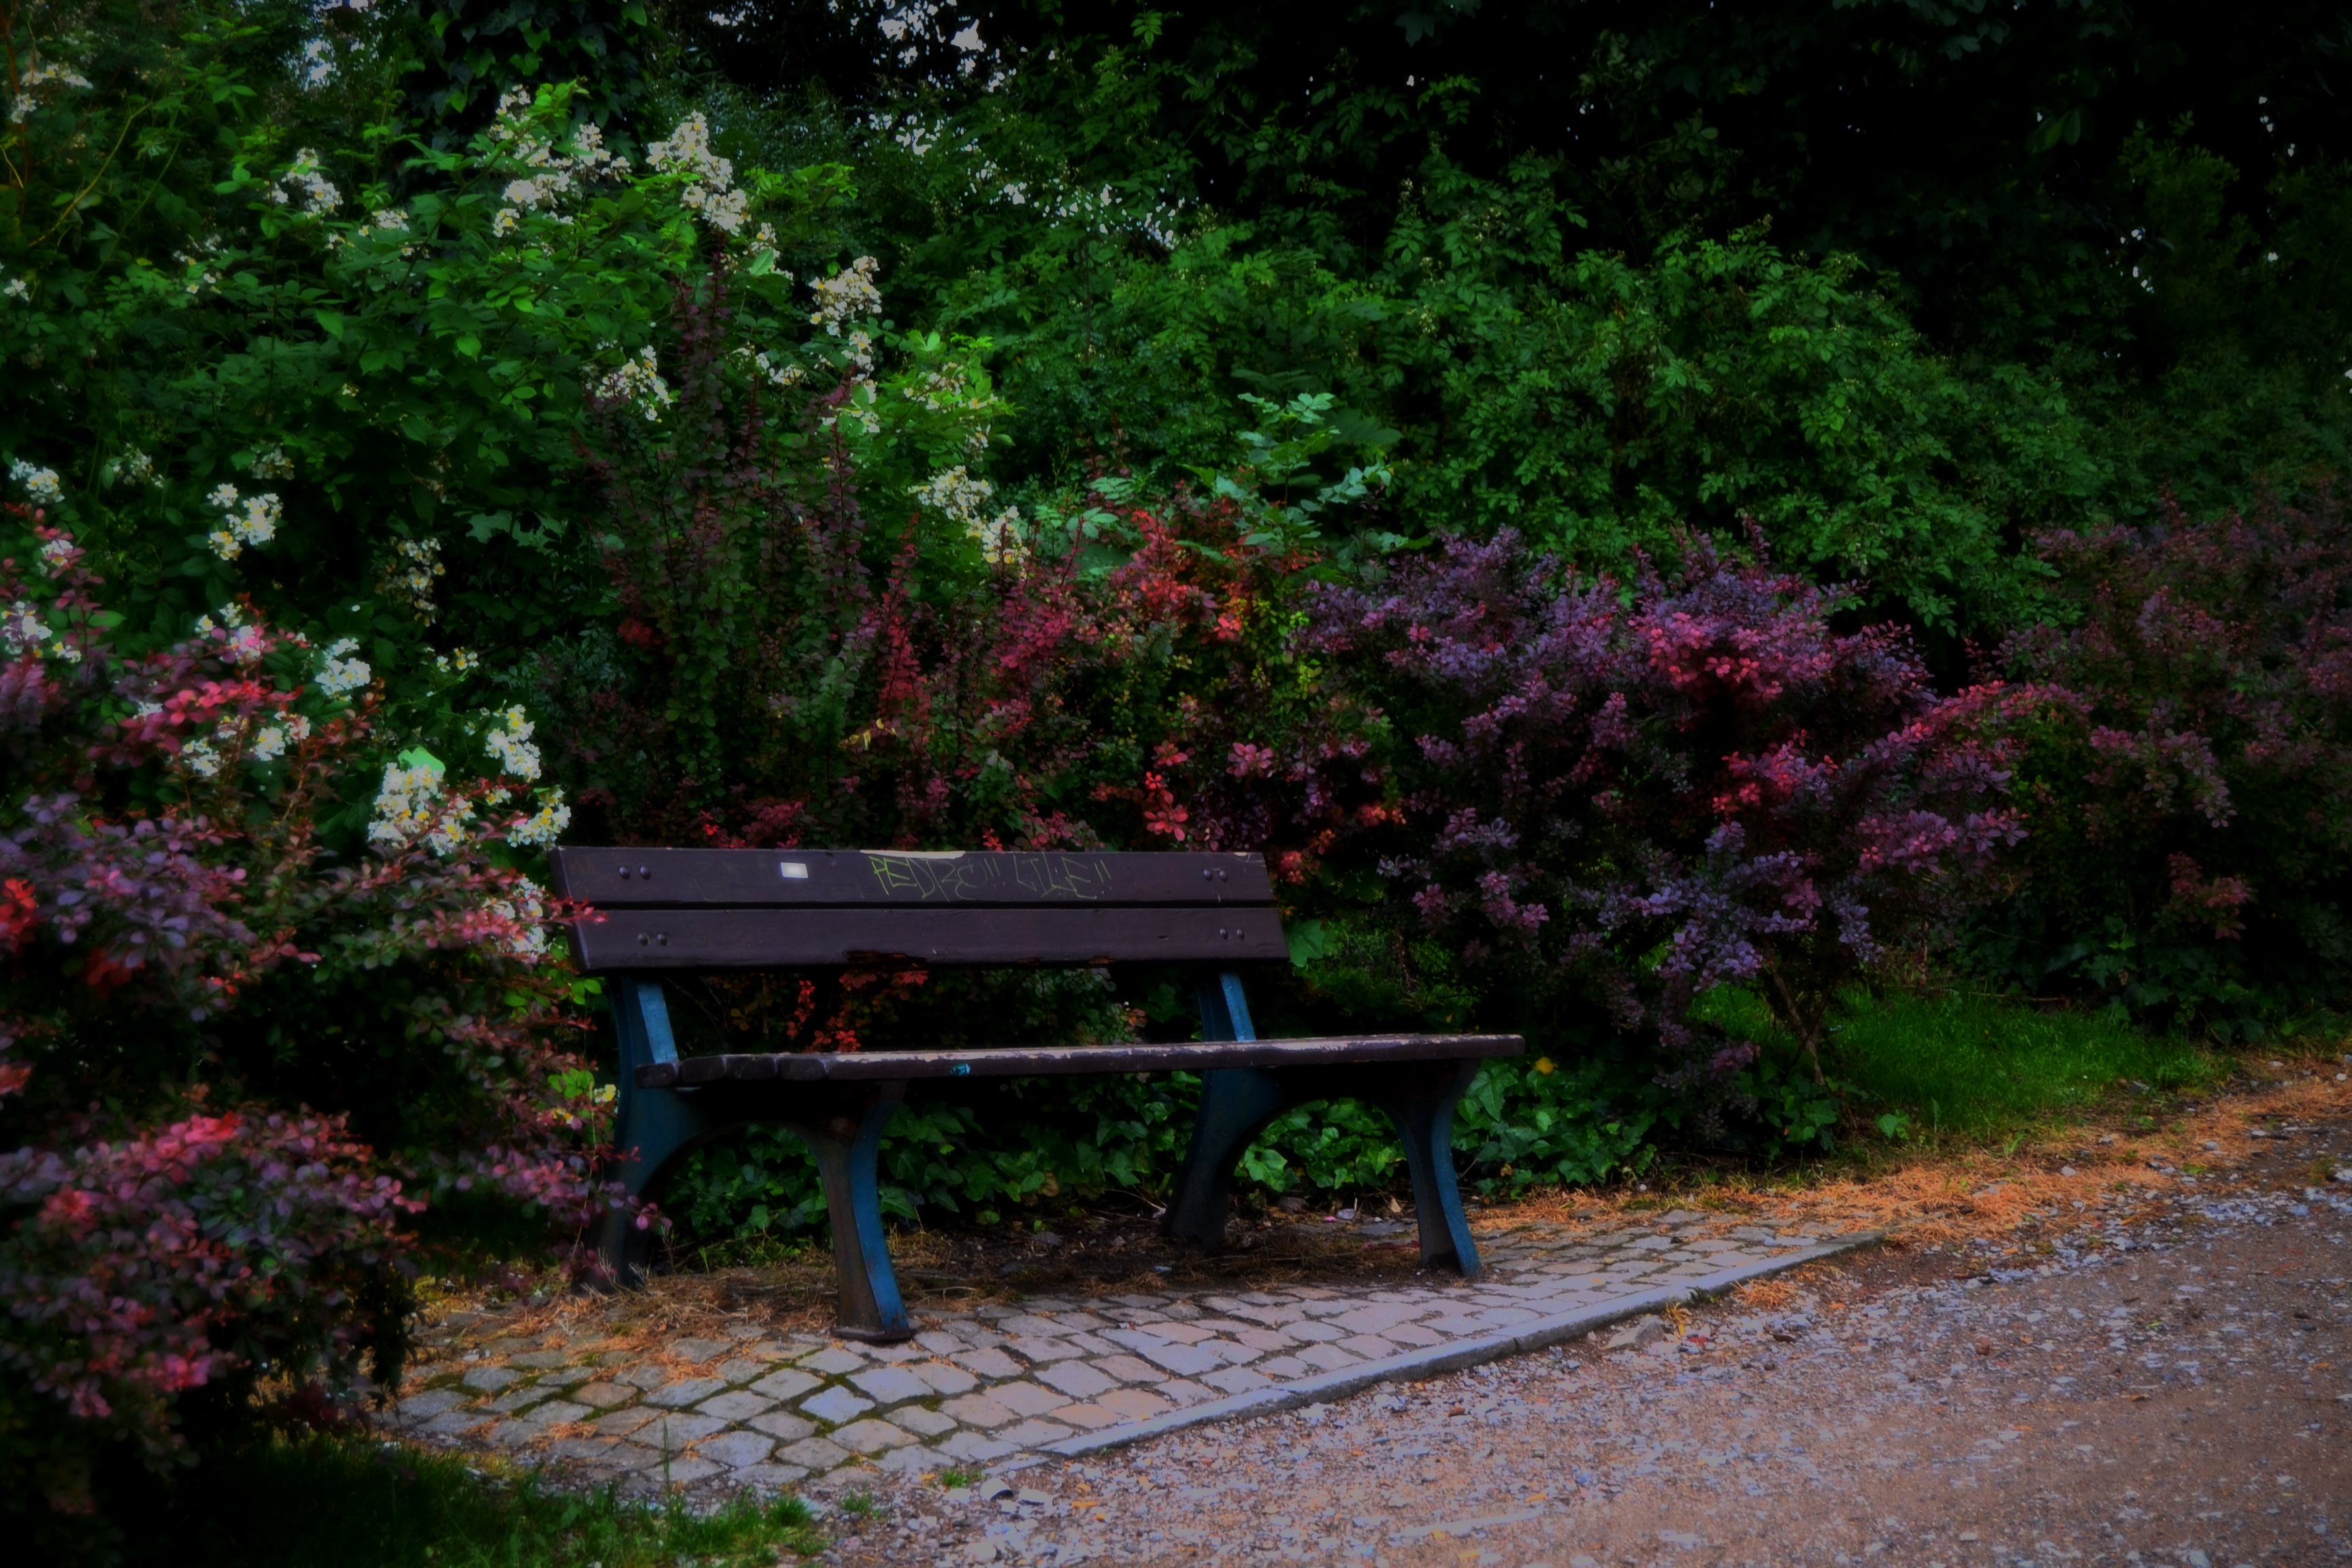
tree, plant, lawn, leaf, flower, green, cottage, autumn, backyard, botany, garden, flora, shrub, woodland, yard, woody plant